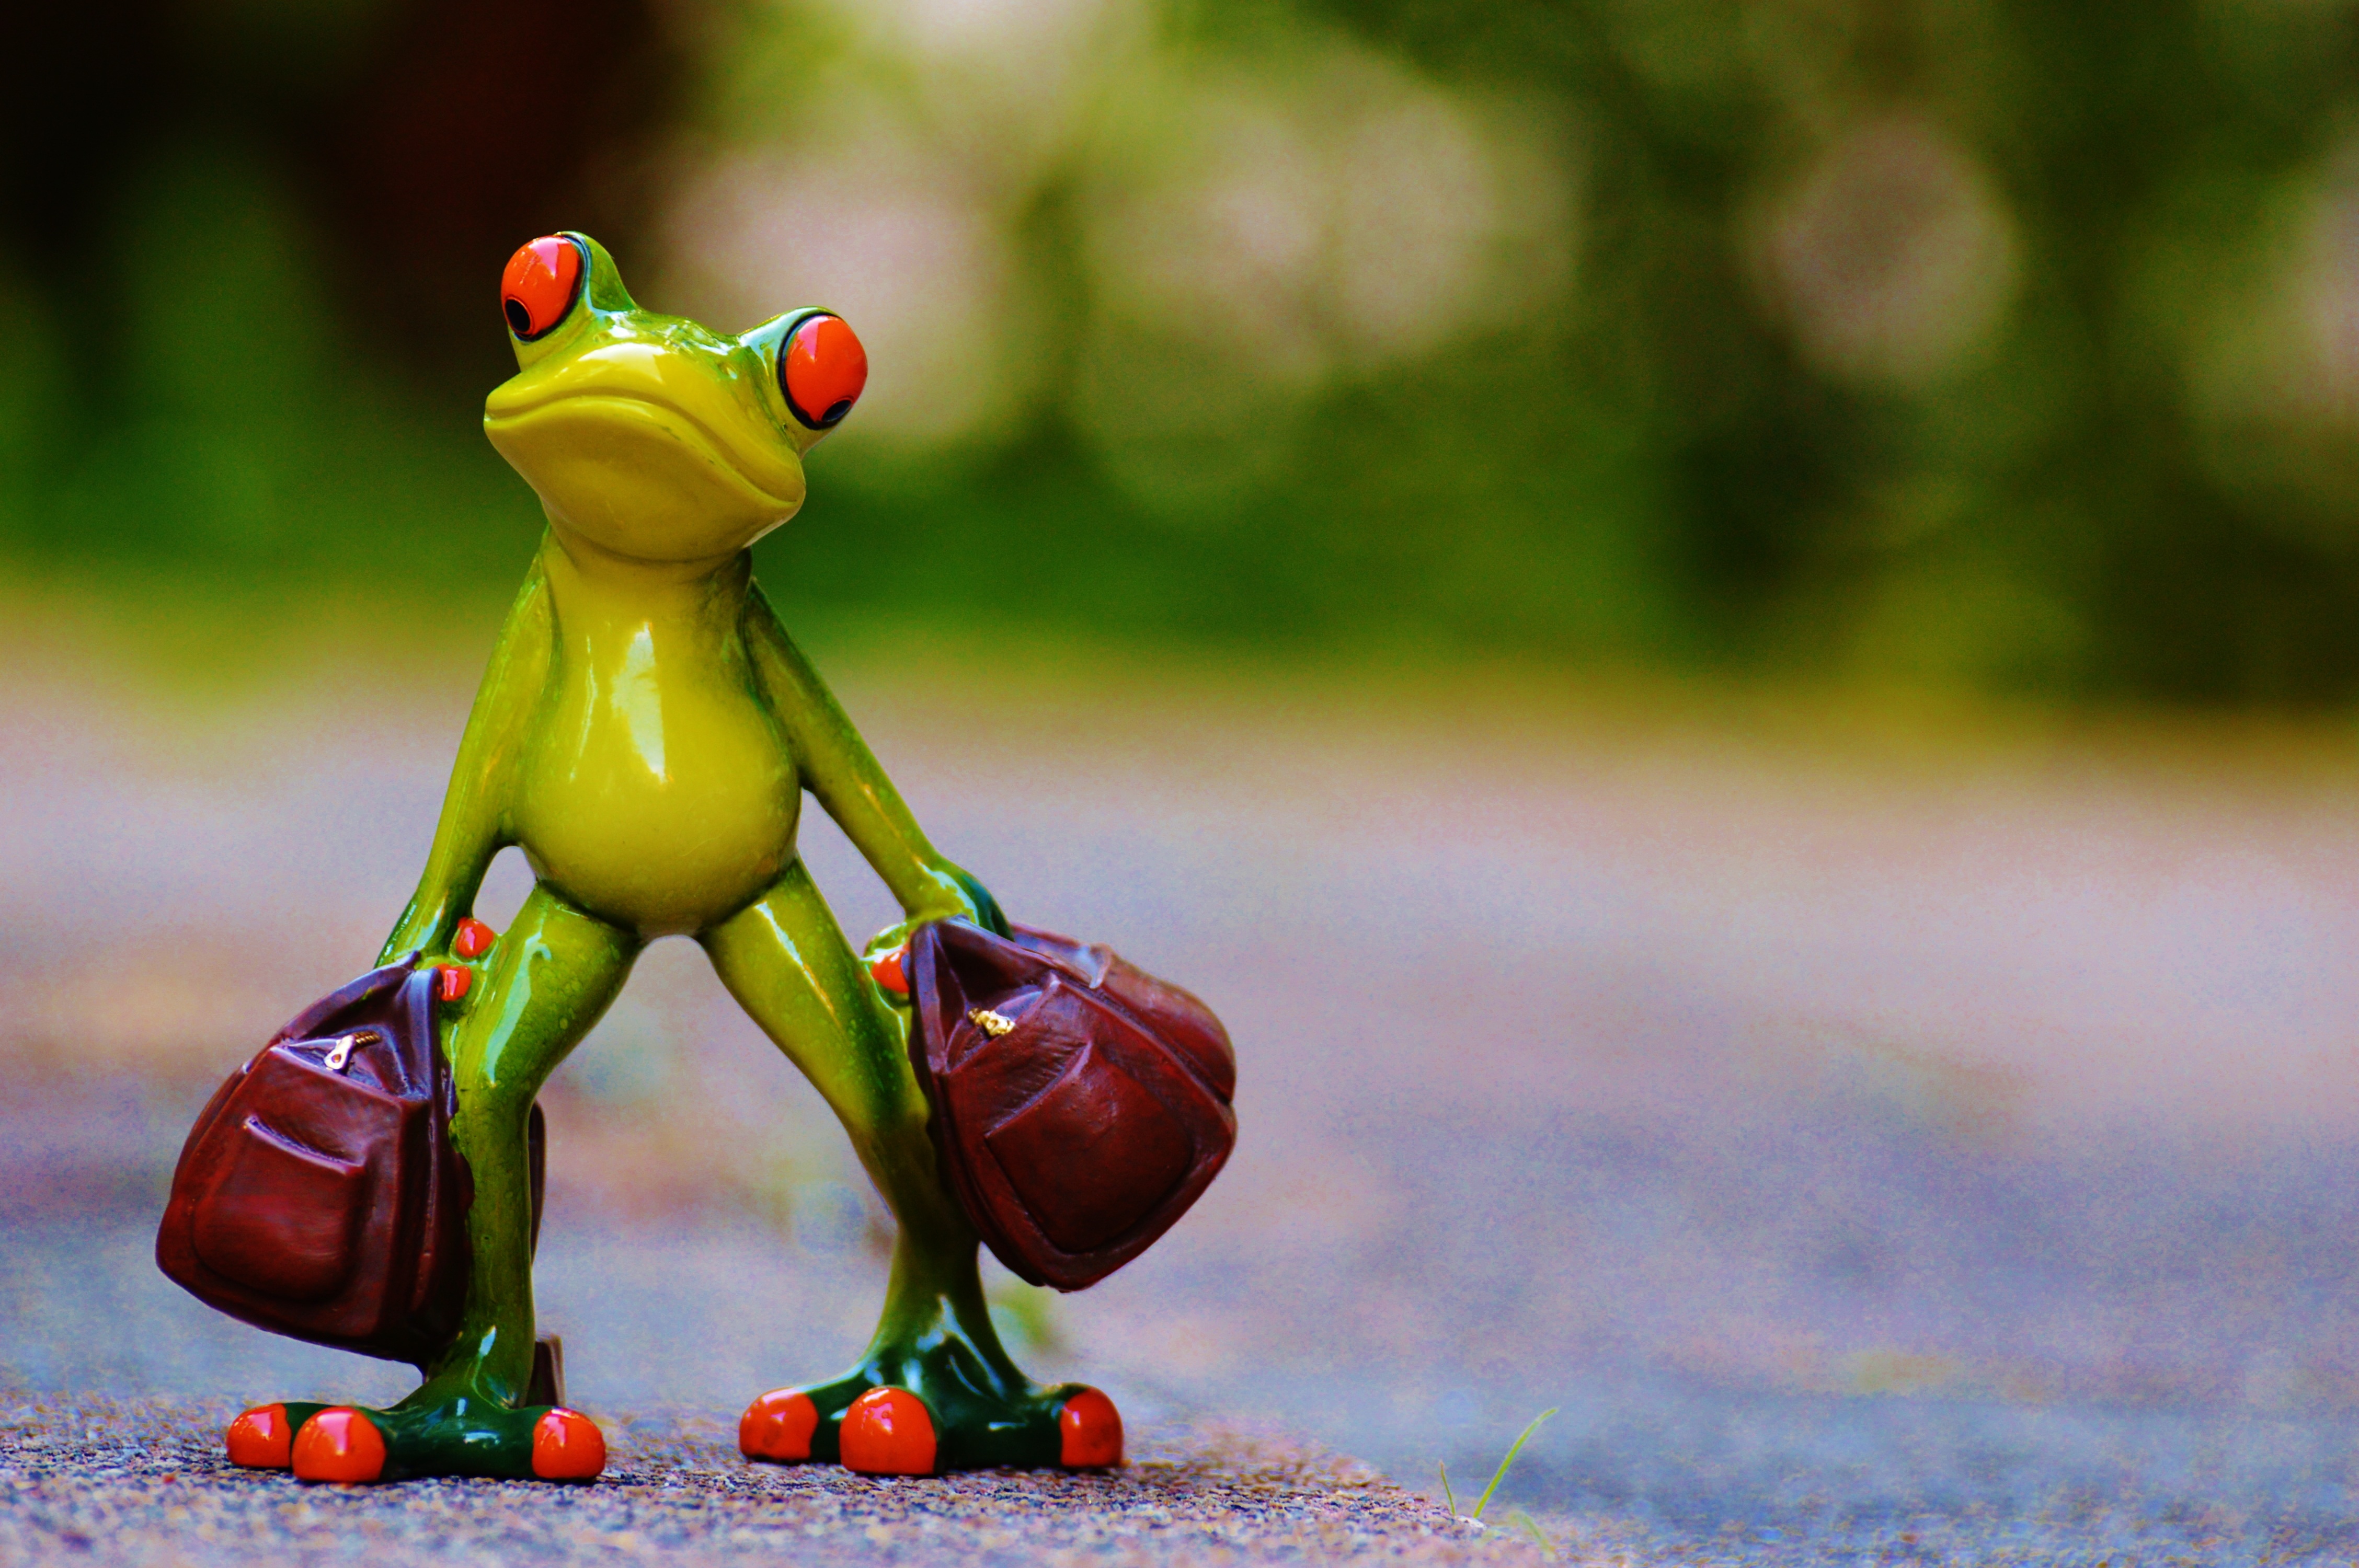
sweet, flower, animal, cute, travel, green, red, holiday, frog, amphibian, toy, luggage, fun, figure, funny, farewell, macro photography, on the go, go away, holdall, time to go